Madison Museum of Contemporary Art

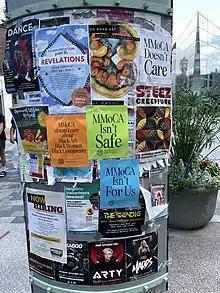
Community members' posters in front of MMoCA in August 2022; signs in support of the Triennial artist collective are hung.

The 2022 Wisconsin Triennial, titled "Ain't I A Woman?", focused on the work of Black or African American women, femmes, and gender nonconforming artists in Wisconsin. The exhibition became controversial when a group of participating artists published an open letter protesting the museum's leadership, accusing them of mishandling incidents of harm, including the damage and removal of artist Lilada Gee's artwork by visitors. The artists criticized the museum for policy violations, unfair compensation, and a lack of support, leading over half of the artists to withdraw in protest. In response, MMoCA's executive committee denied accusations of institutional racism, defending their actions during the exhibition.